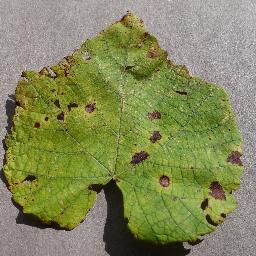
Label: Grape___Leaf_blight_(Isariopsis_Leaf_Spot)